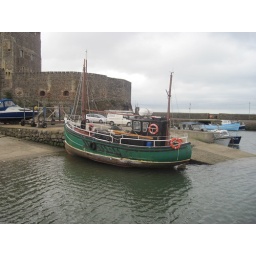
Tuesday, April 5 in Northern Ireland. County Antrim, Bushmill's Distillery, the Giant's Causeway and the coast of Northern Ireland by bus